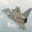
Label: airplane